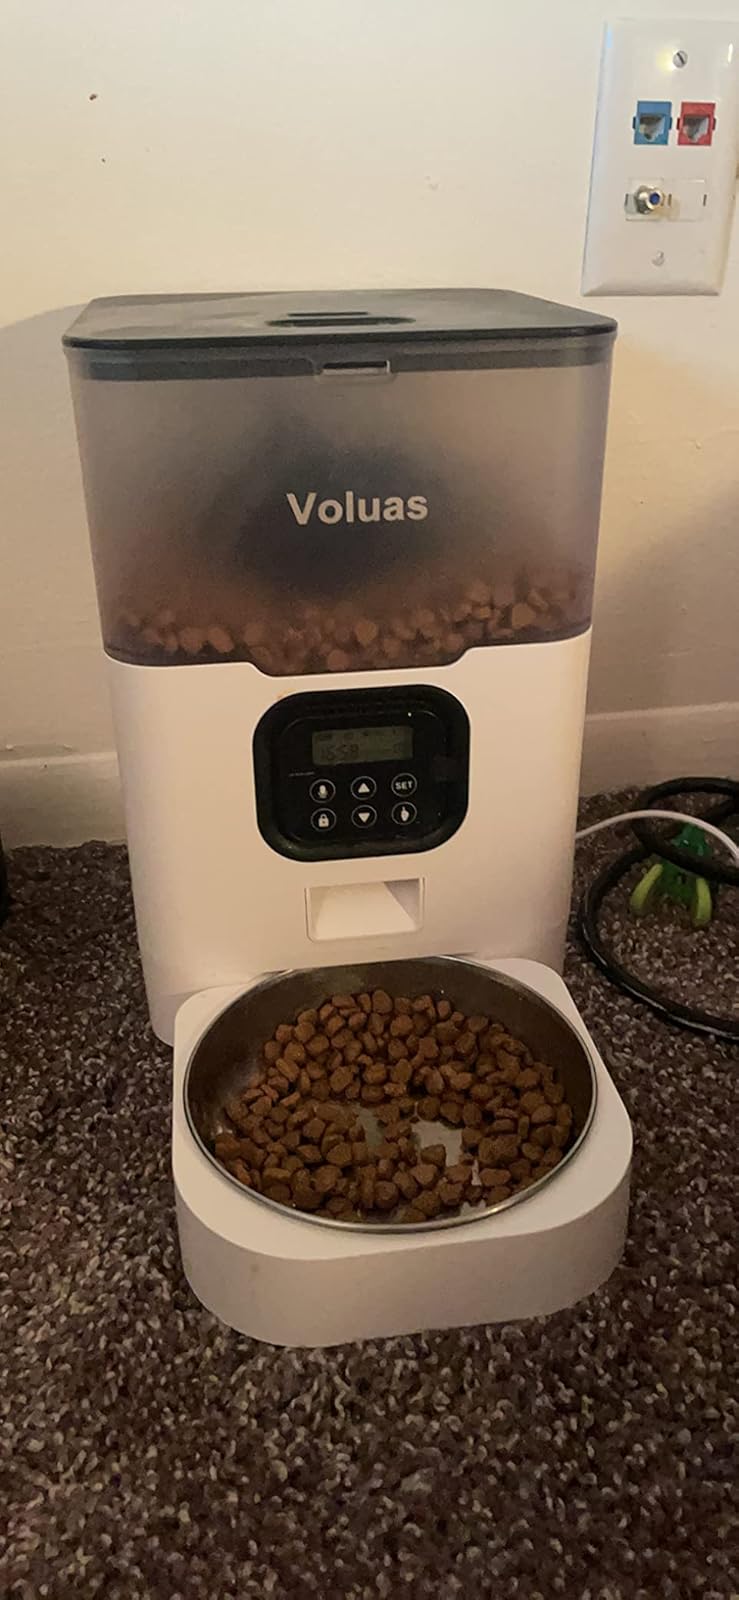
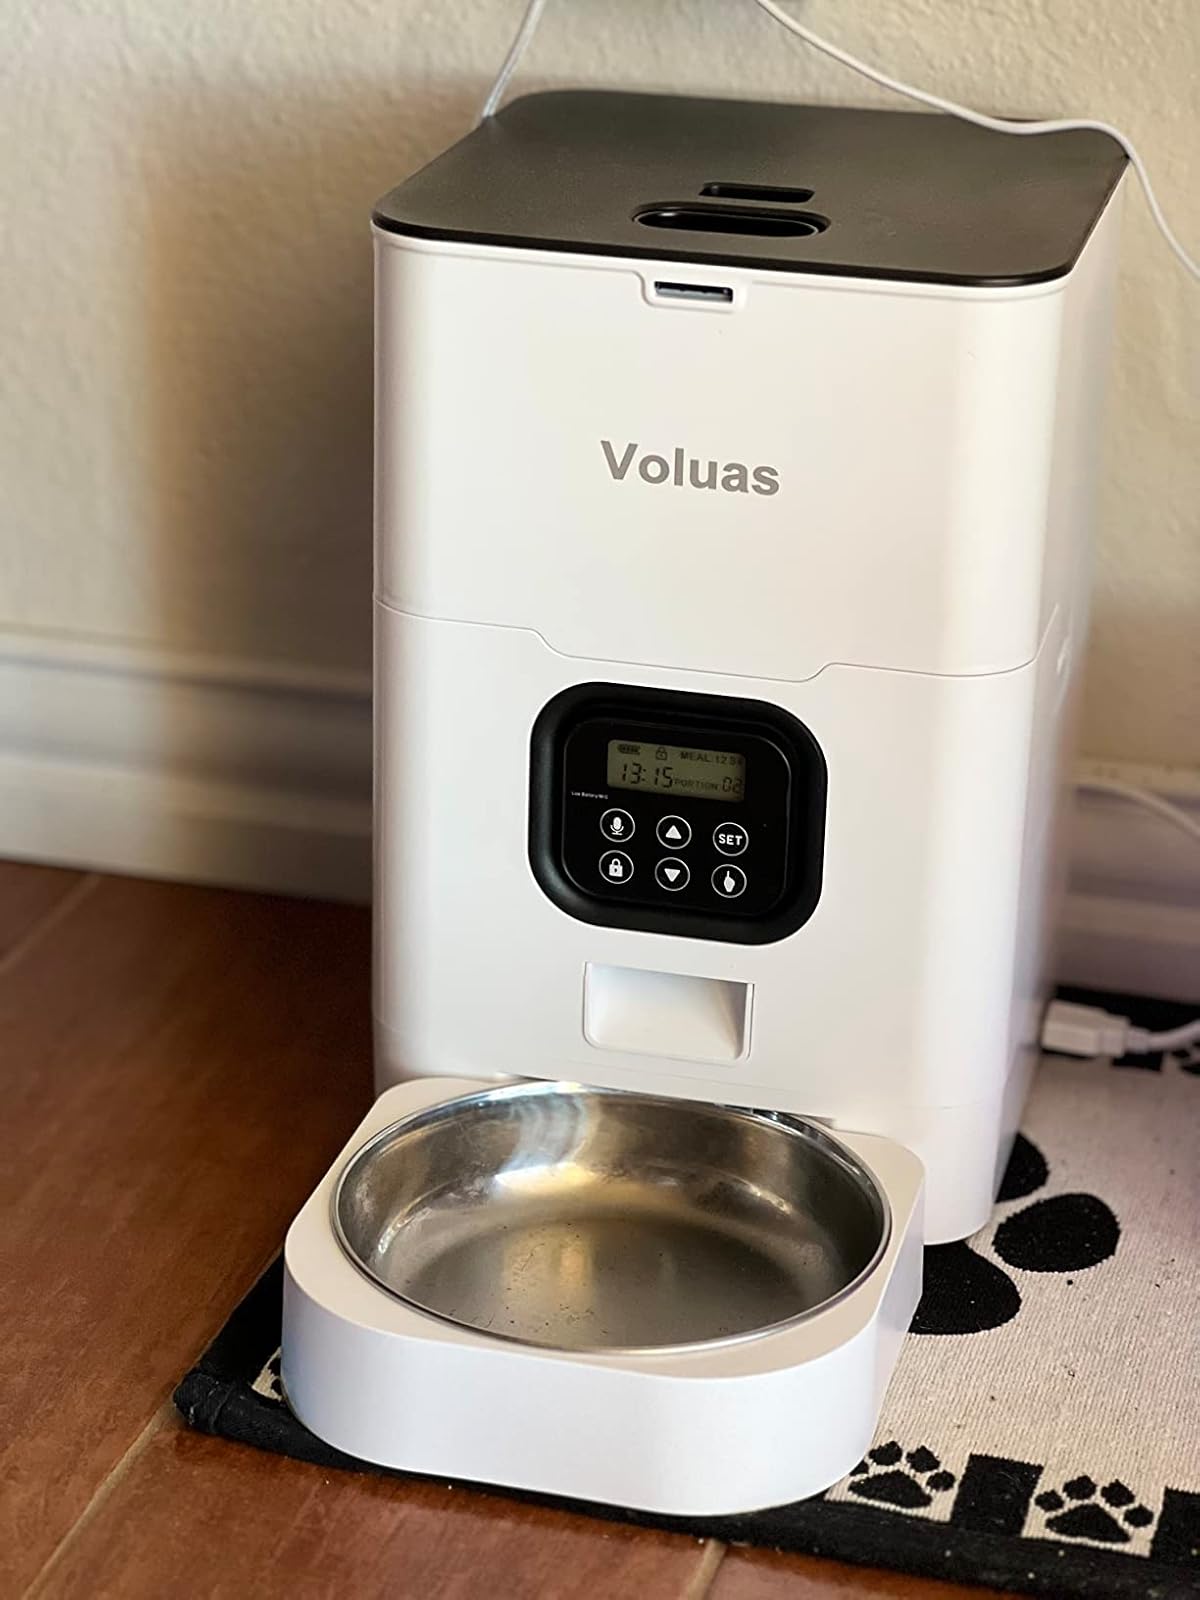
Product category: items_feeder
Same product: no